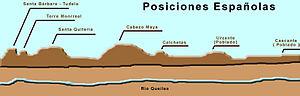
La bataille de Tudela est une bataille de la guerre d'Espagne disputée le 23 novembre 1808 près de Tudela, en Espagne.